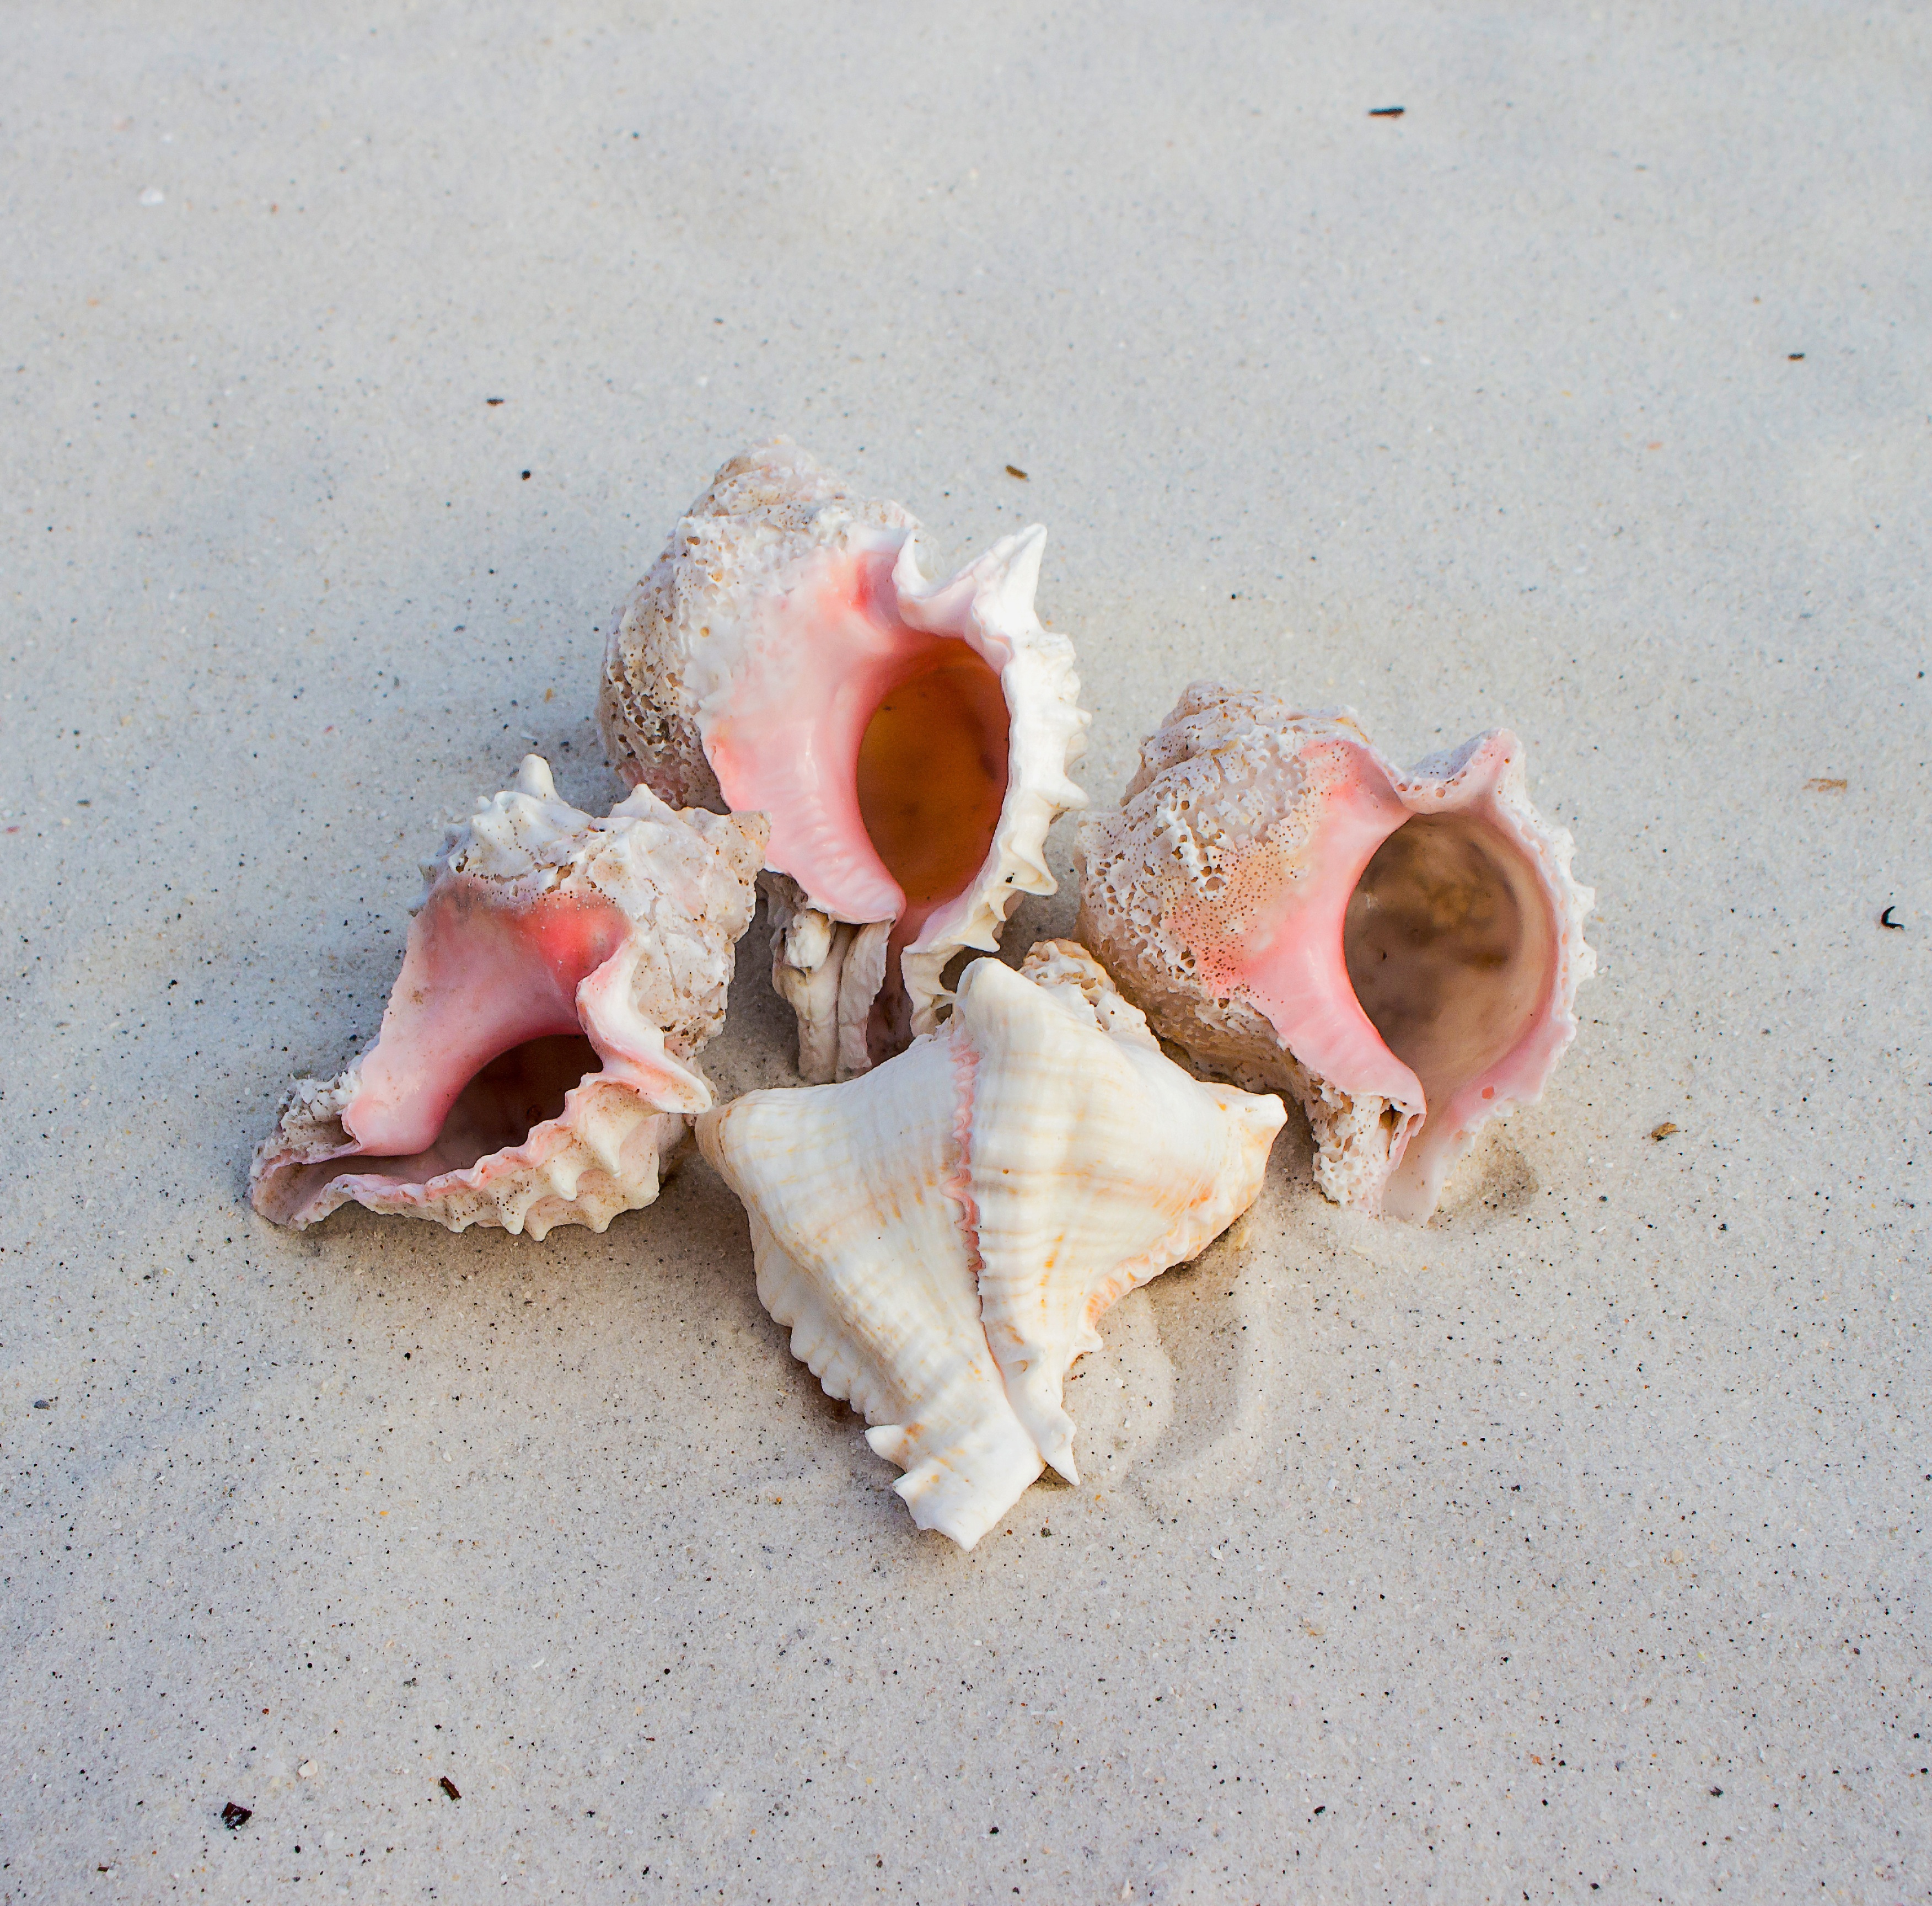
hand, pink, material, invertebrate, seashell, conch, shells, organ, snails, gastropod, beach sand, molluscum, sea snail, hexaplex, erythrostomus, murex